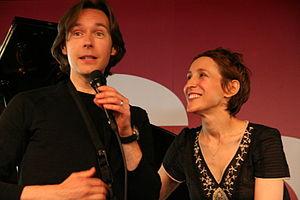
Show-case avec Stacey Kent organisé par la Fnac Montparnasse (Paris, France) pour la sortie de l'album Breakfast on the Morning Tram.